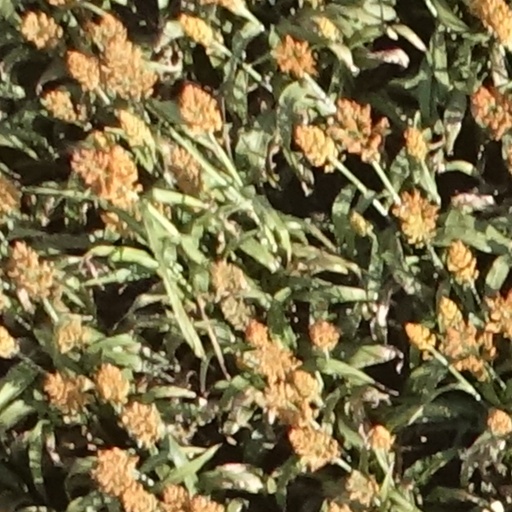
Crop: sorghum